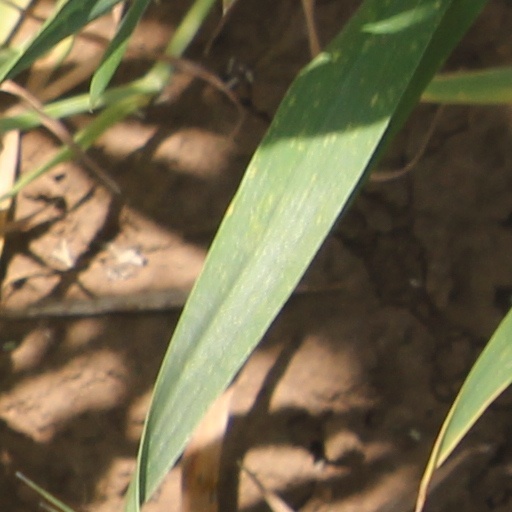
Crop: wheat